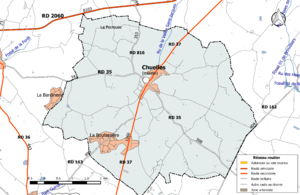
Carte du réseau routier de la commune de fr:Chuelles.
Chuelles est une commune française du Gâtinais, située dans le département du Loiret en région Centre-Val de Loire.